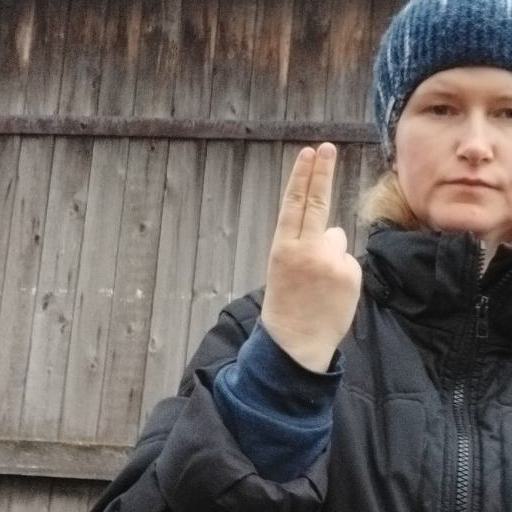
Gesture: two_up_inverted